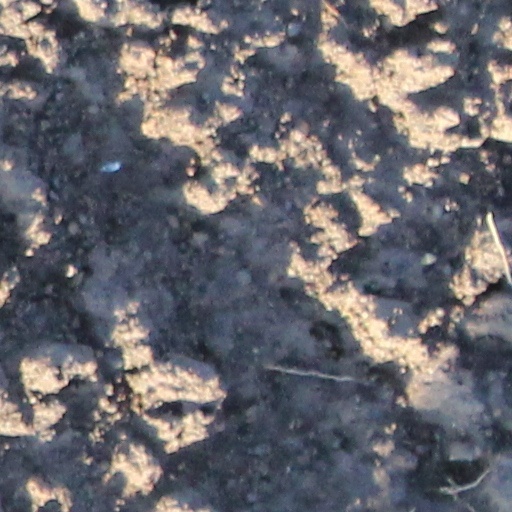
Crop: wheat